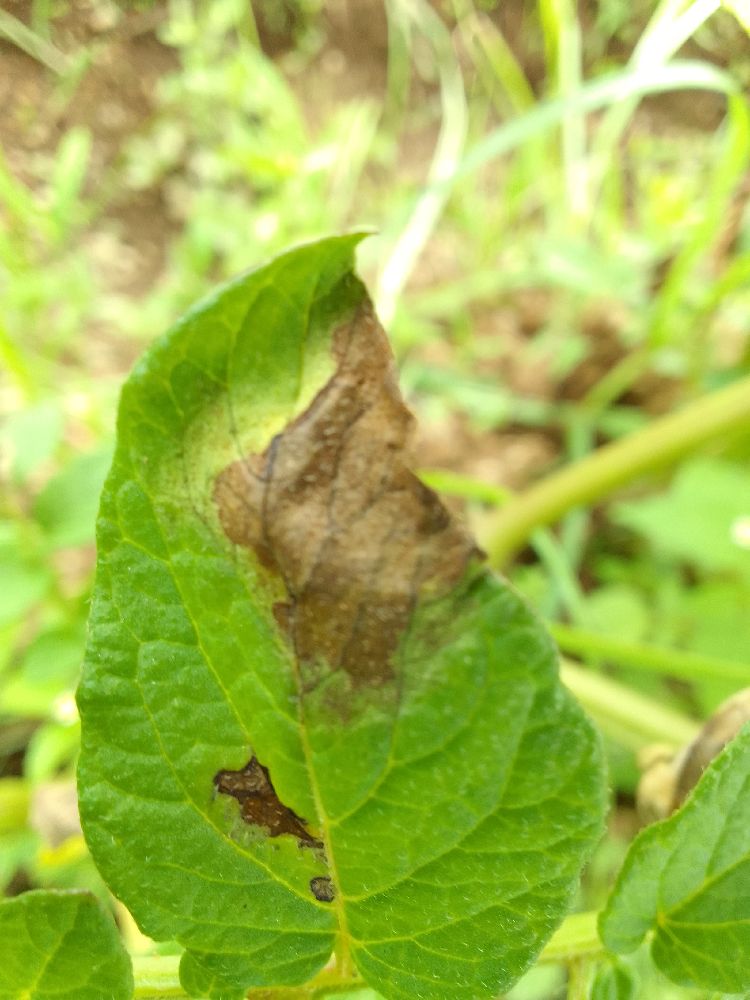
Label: Late blight